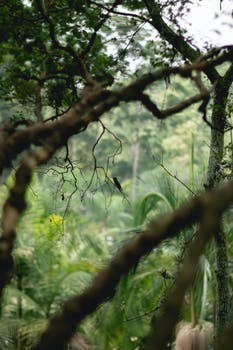
Label: No Watermark